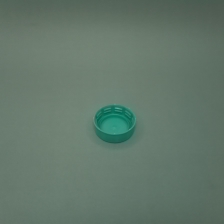
Color: green
Cap type: standard cap